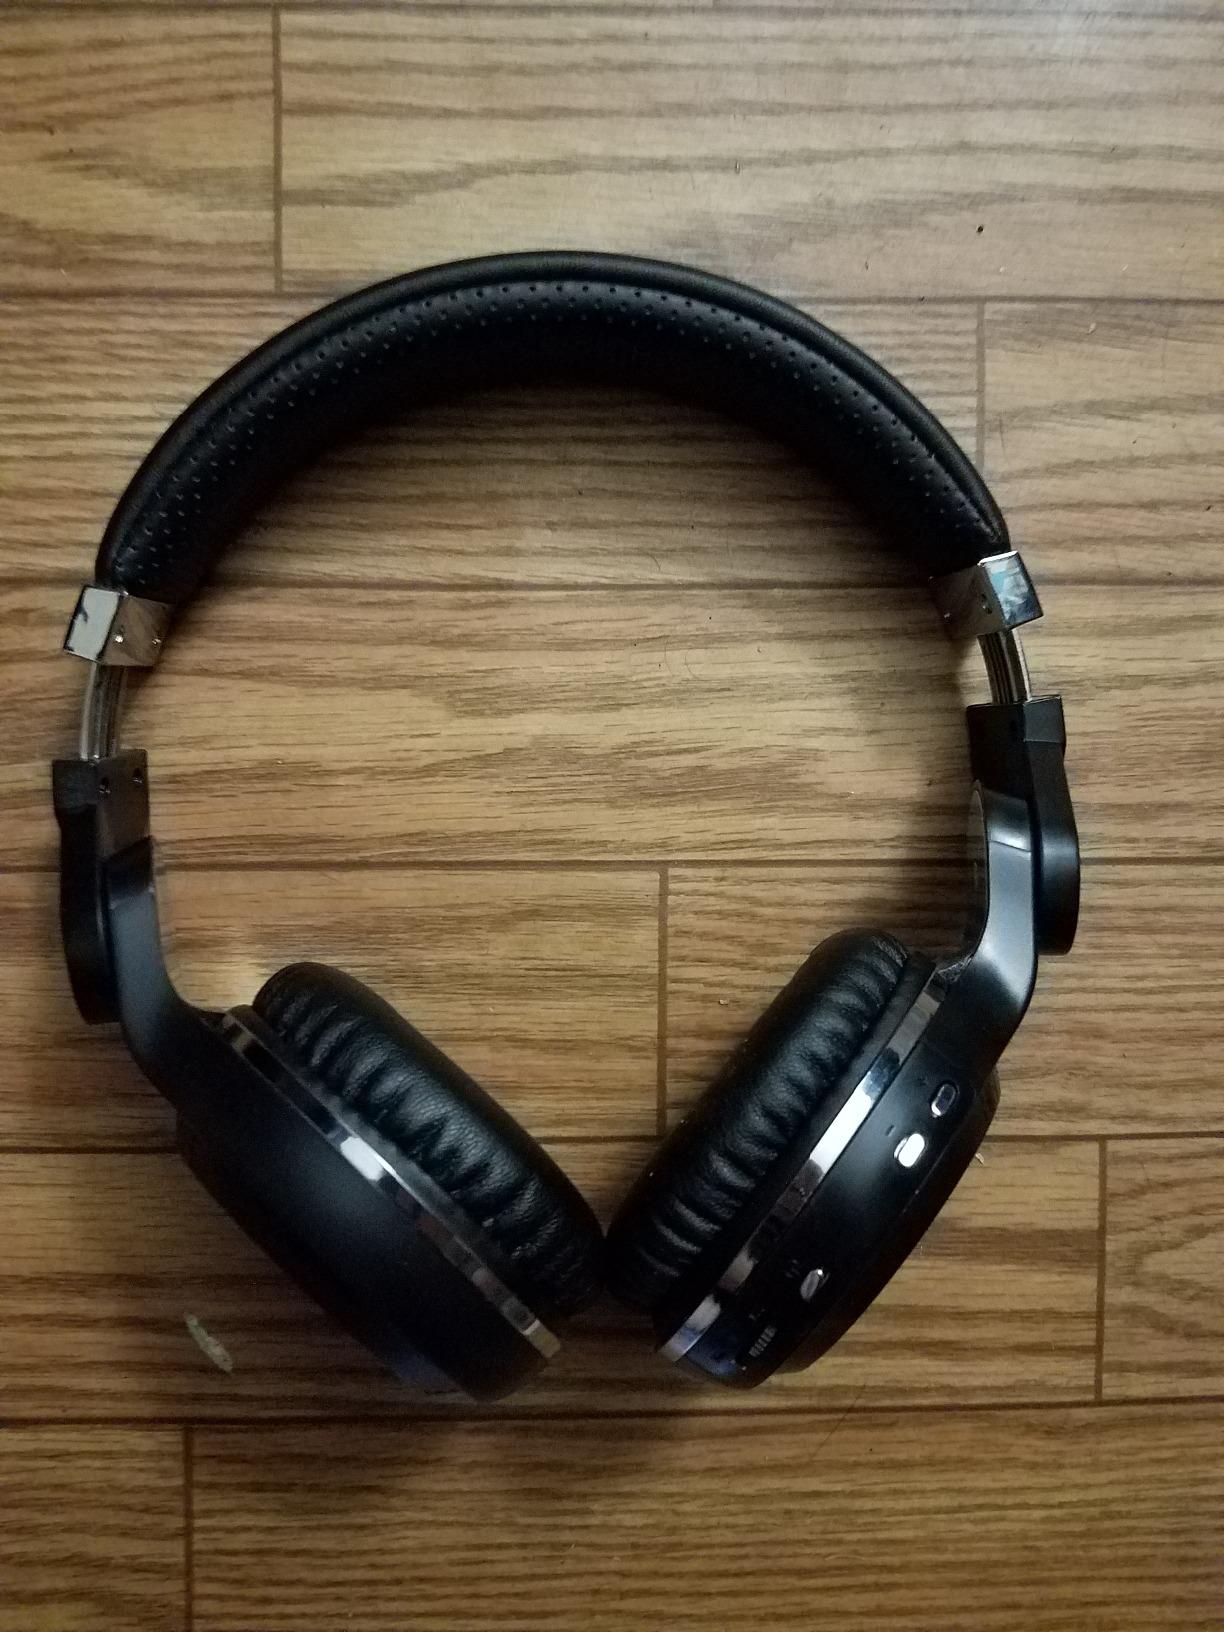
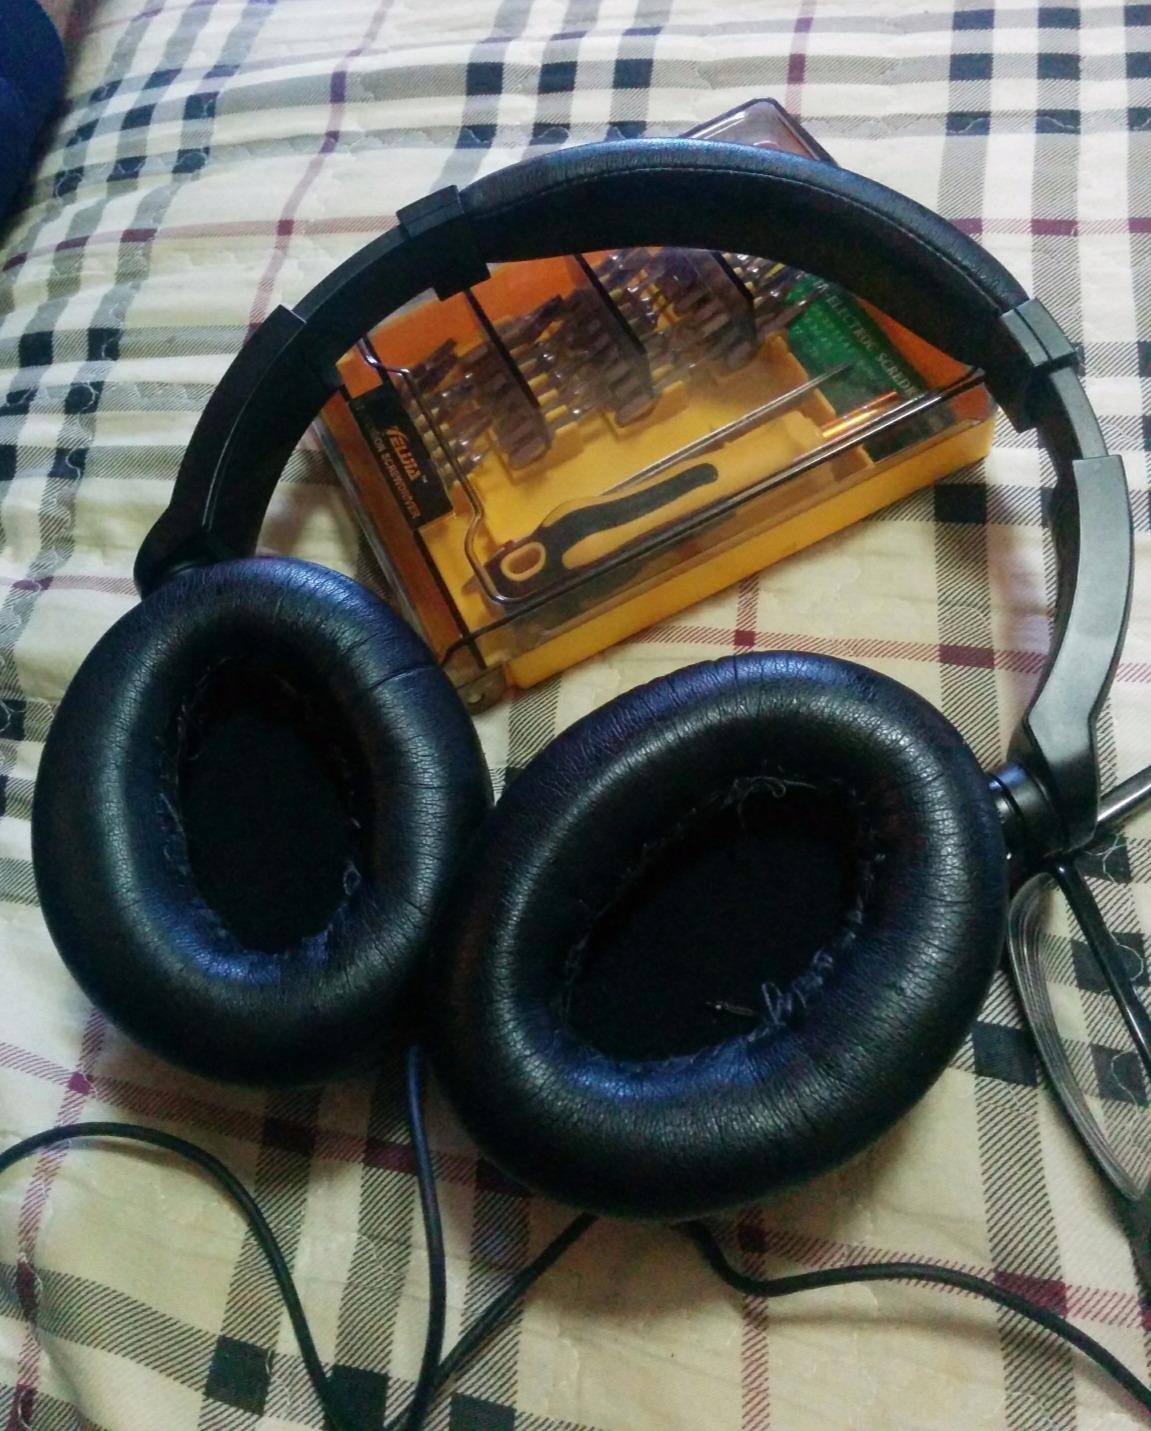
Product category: headphones
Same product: no